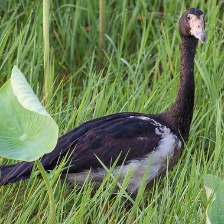
Species: MAGPIE GOOSE
Scientific name: ANSERANAS SEMIPALMATA
ImageNet parent category: goose